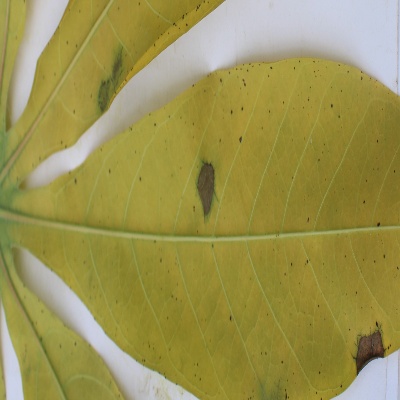
Crop: Cassava
Condition: brown spot